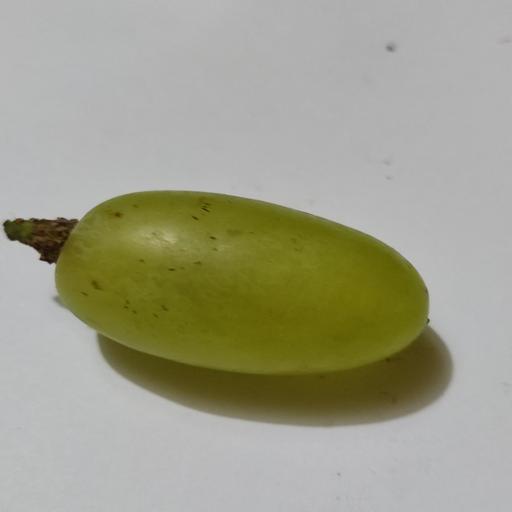
Crop type: Grape